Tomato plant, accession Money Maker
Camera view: bottom (45 deg); turntable rotation: 30 degrees
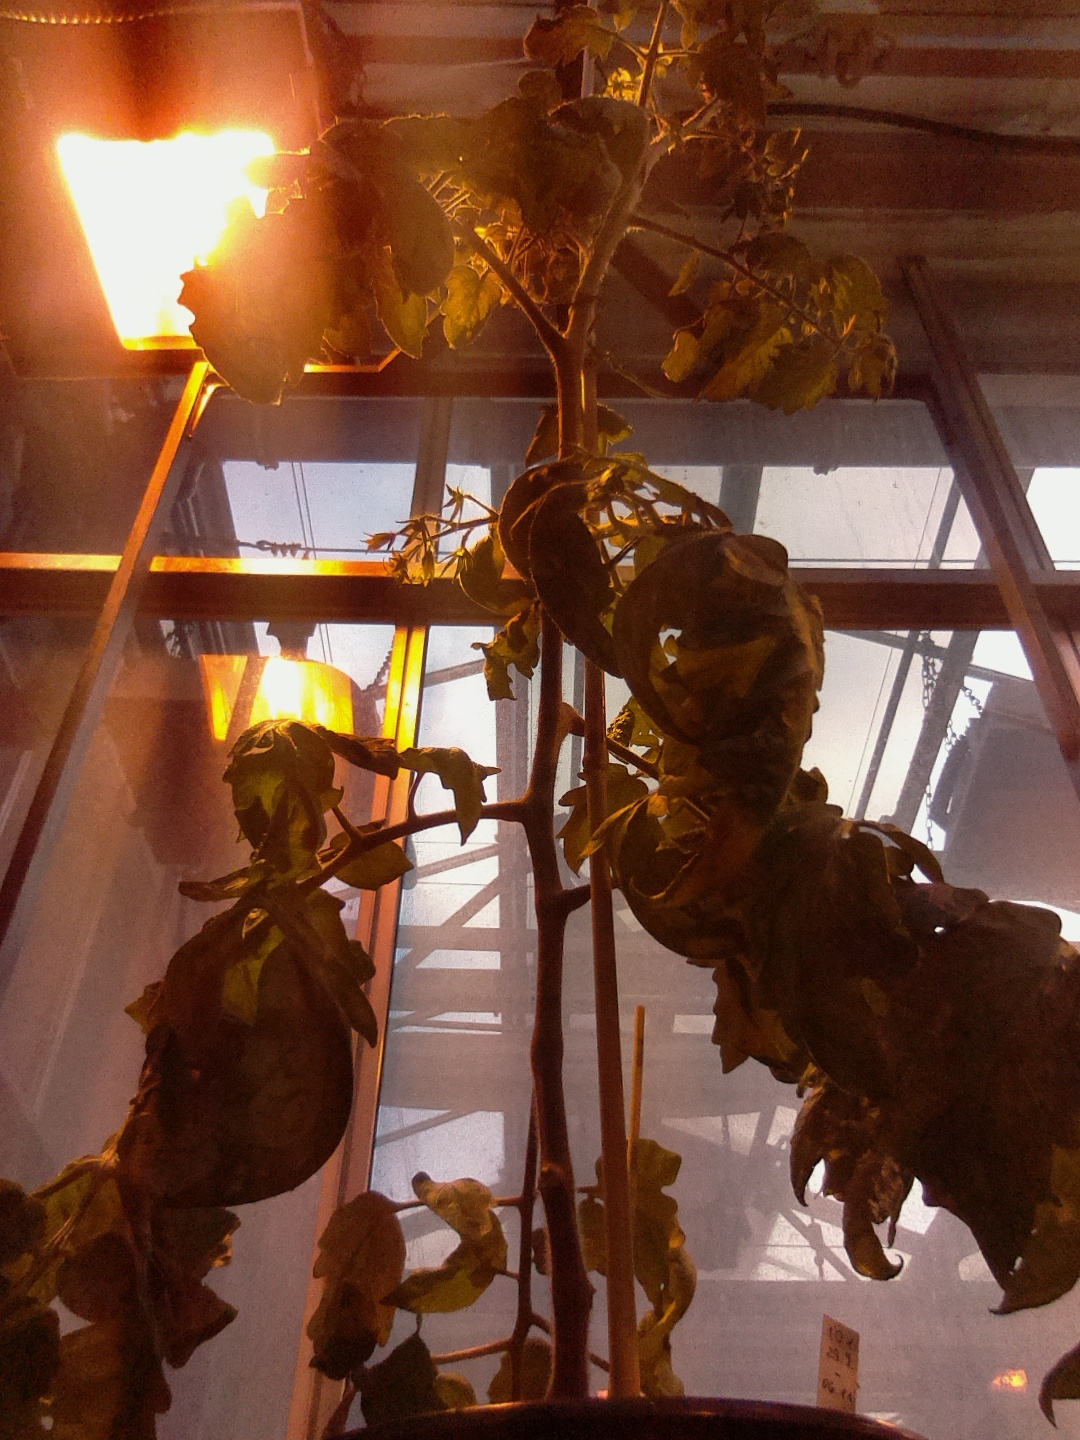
BBCH growth stage 69: End of flowering, 90%-100% of flowers open, more petals falling